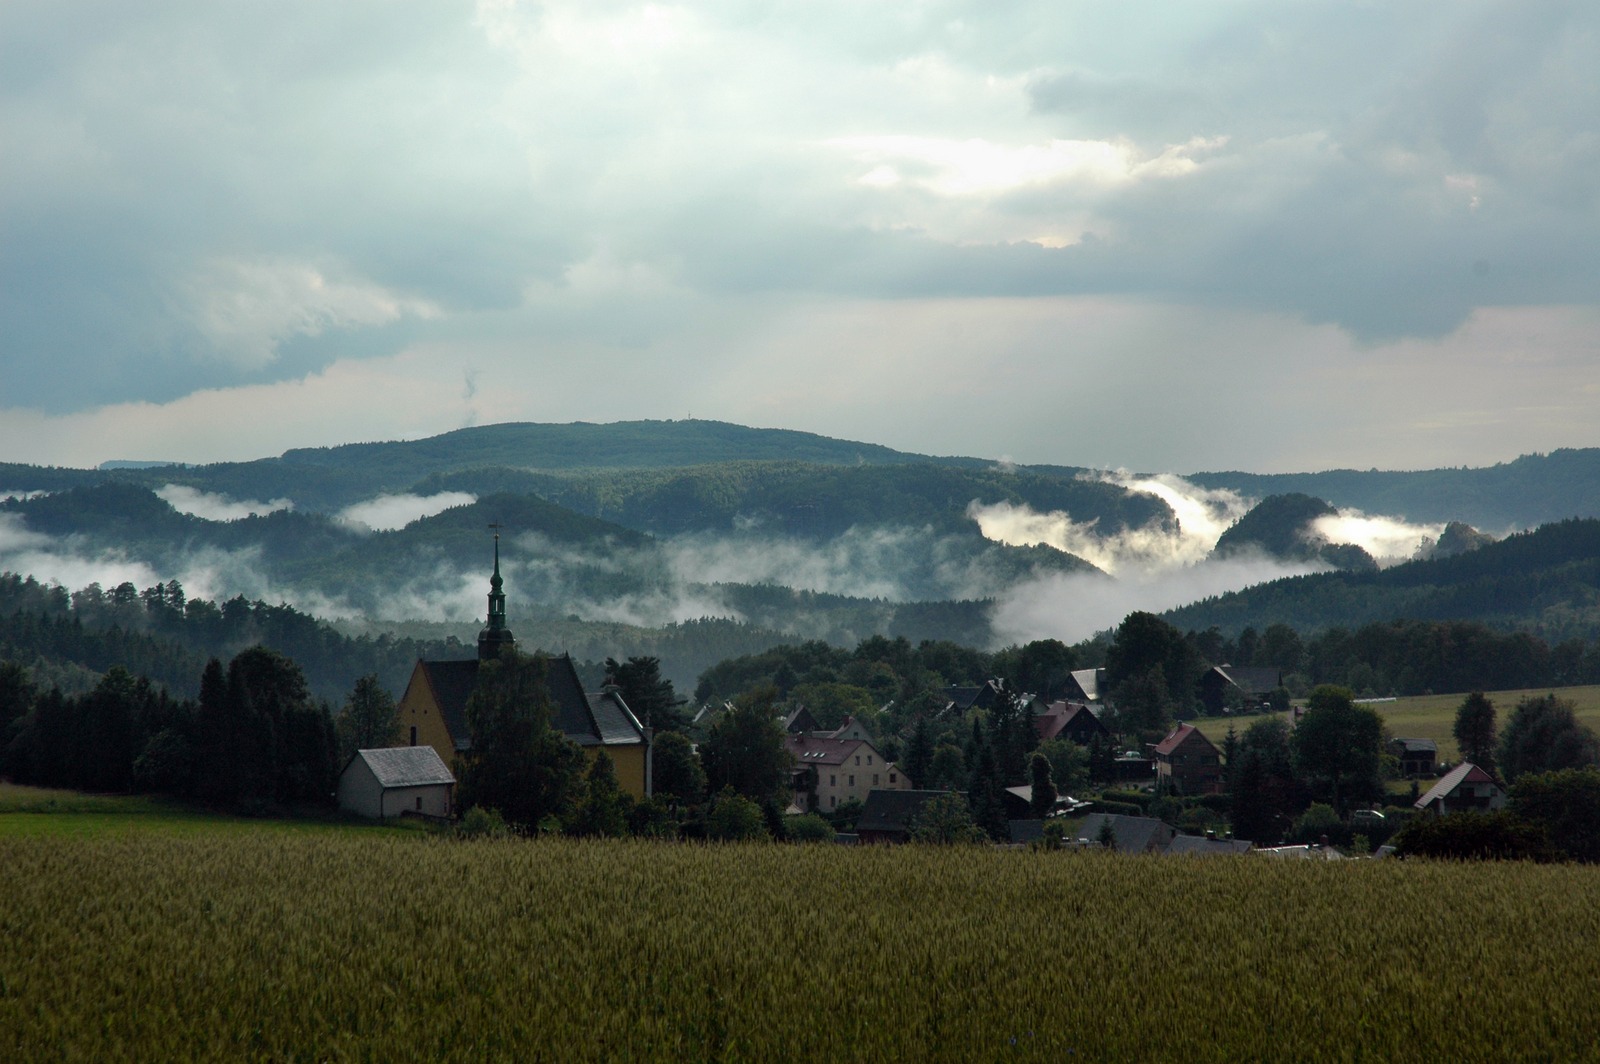
landscape, tree, nature, grass, horizon, mountain, cloud, sky, fog, mist, field, meadow, sunlight, morning, hill, valley, mountain range, weather, agriculture, alps, plateau, dresden, rural area, saxon switzerland, meteorological phenomenon, the cloud, geographical feature, atmospheric phenomenon, mountainous landforms, hinterhermsdorf